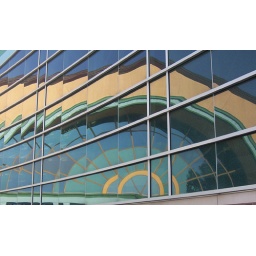
A nice reflection of the window over the main doors of the Children's Museum of Indianapolis